Robert Alfred Humble

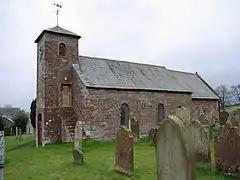
St Mary, Cumwhitton, where he served 1928–1929

He gained his BA from University College, Durham 1887. He was ordained deacon 1888, and priest 1889 by the Bishop of York.